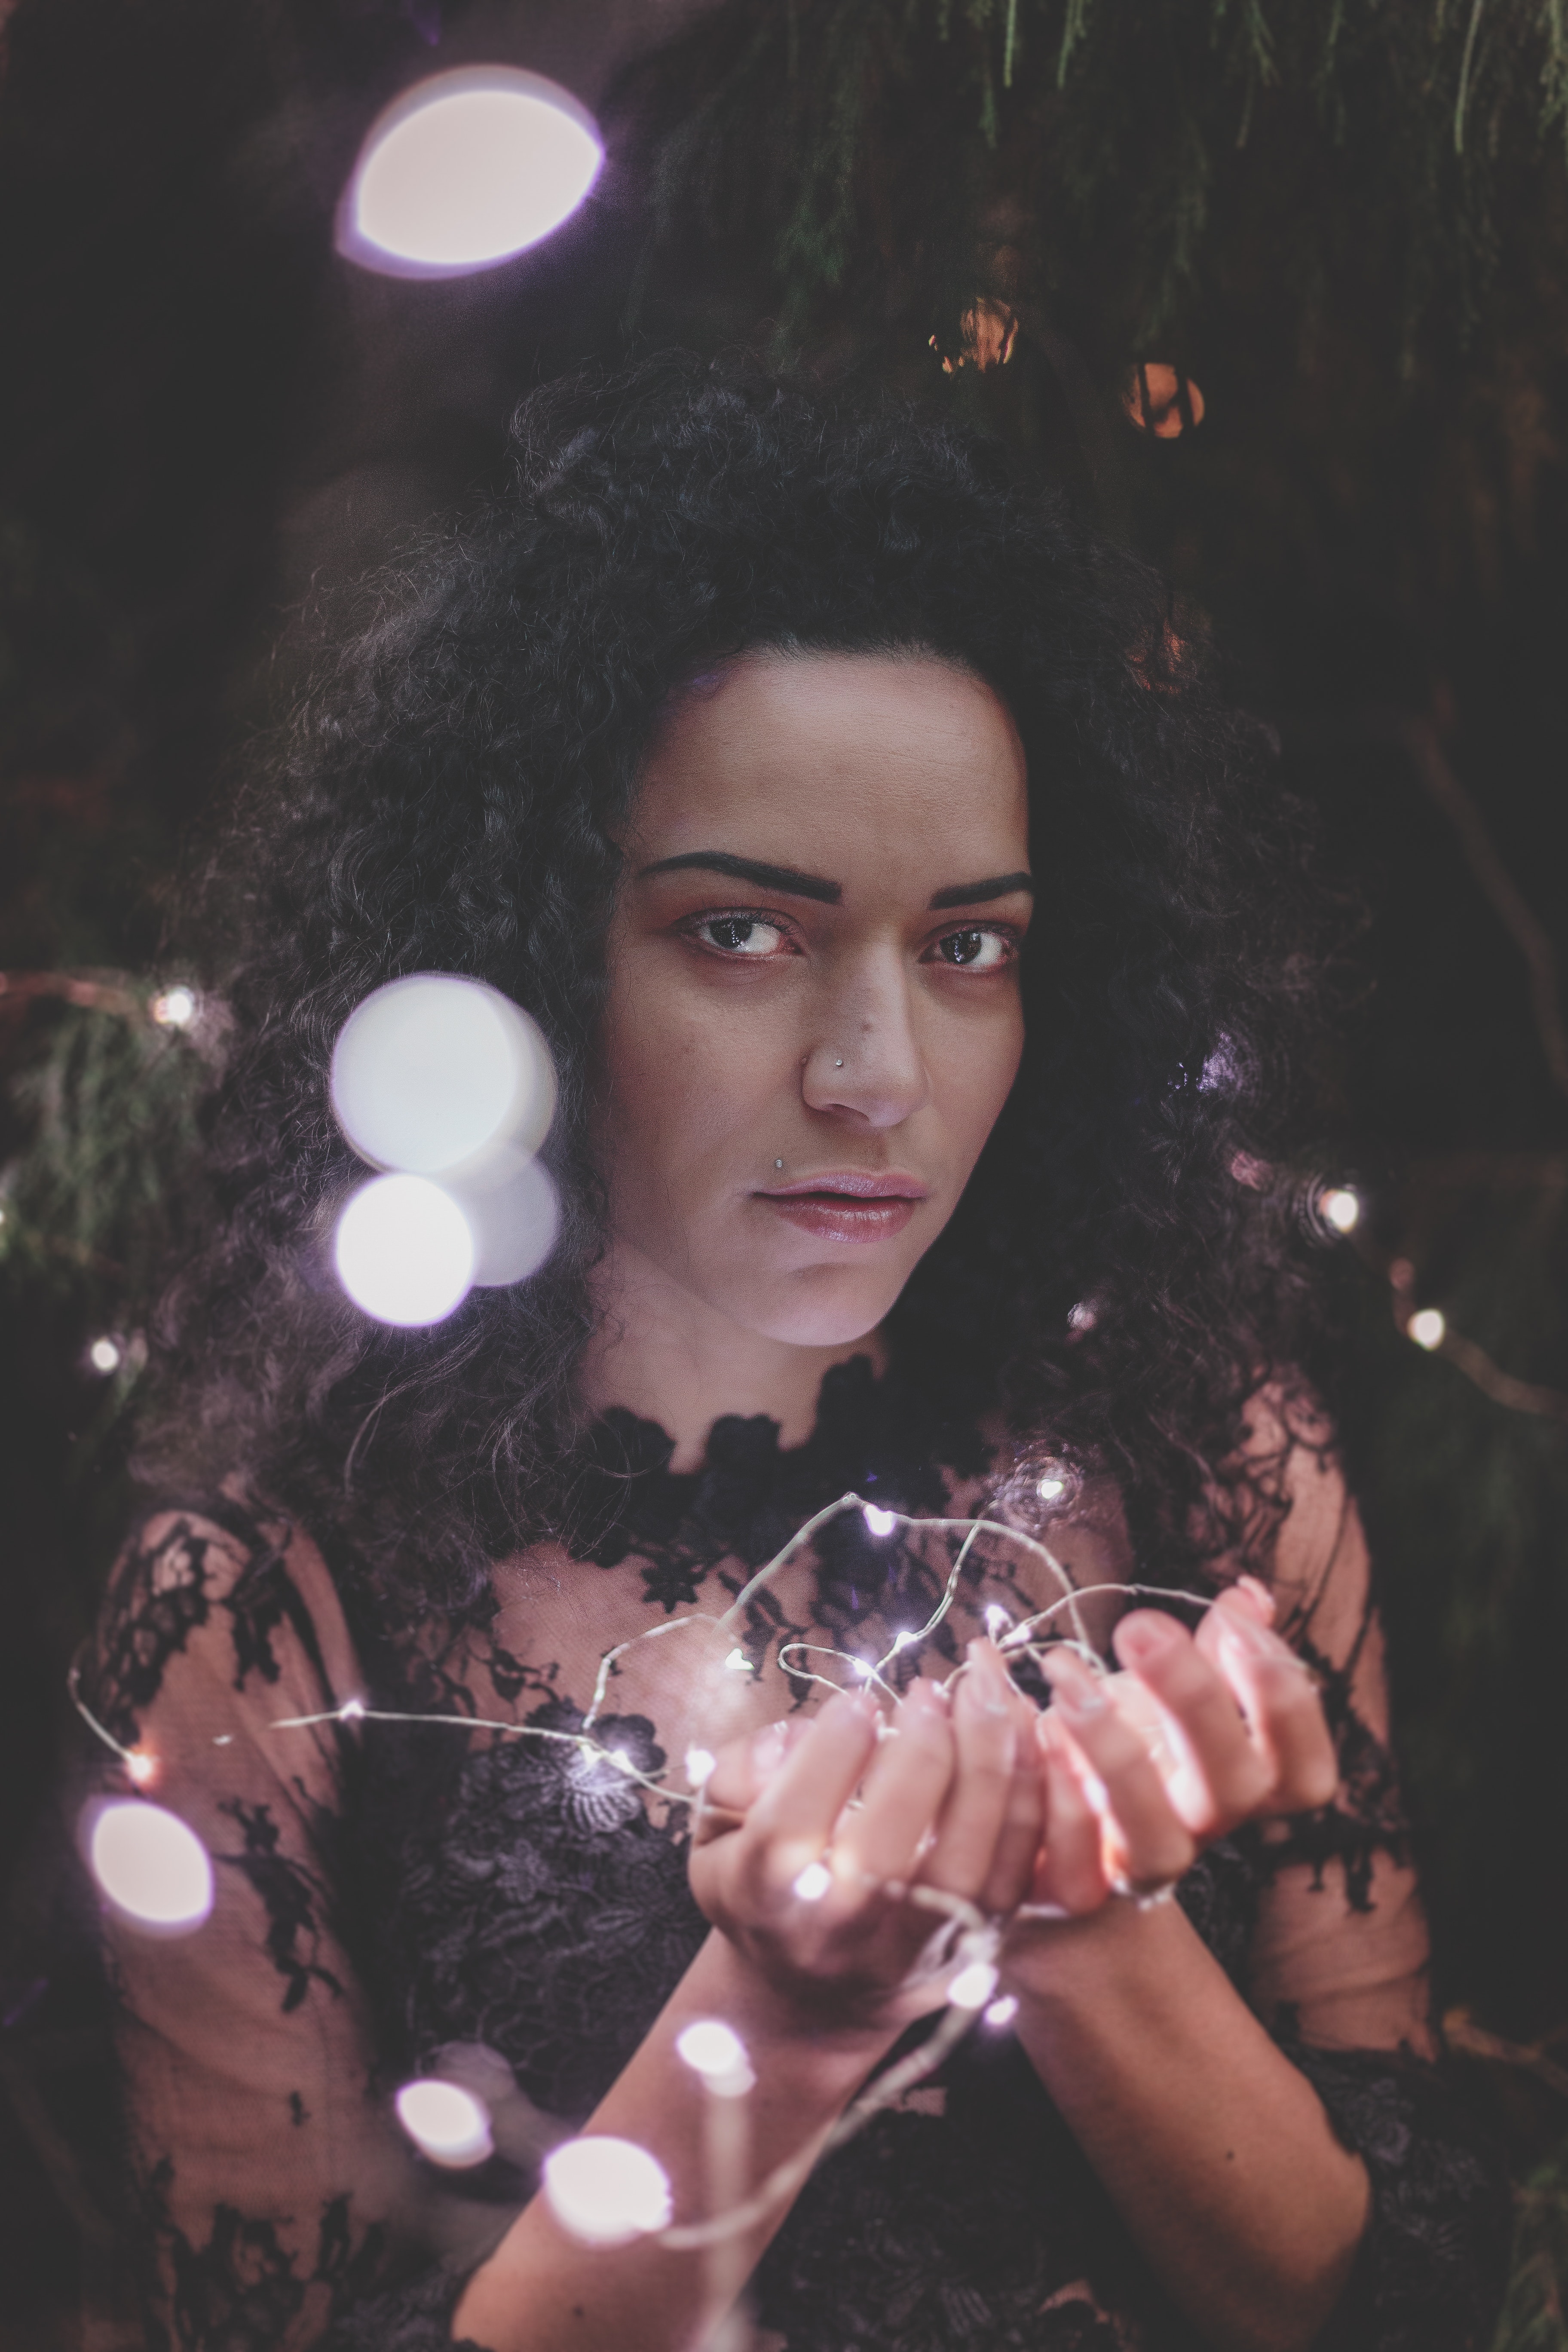
head, lip, eye, hand, fun, photography, finger, portrait, flesh, black hair